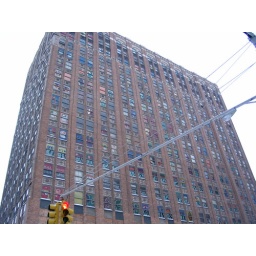
this is a building in detroit with graffiti on all of the windows